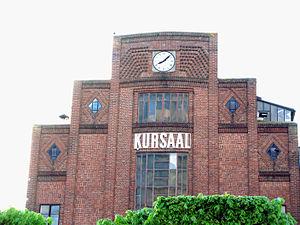
Gournay-en-Bray est une commune française située dans le département de la Seine-Maritime en région Normandie.